Wright Modlin

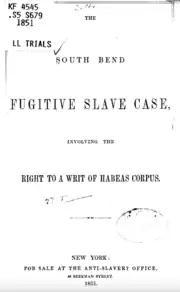
"The South Bend fugitive slave case: involving the right to a writ of habeas corpus", 1851, image from the Library of Congress

On October 9, 1847, David and Lucy Powell, and their sons, George, James, Lewis, and Samuel, escaped from their slaveholder, John Norris of Boone County, Kentucky. After heading north into free states, they settled near Cassopolis, Michigan, where they operated a farm. In the middle of the night, on September 27, 1849, Norris broke into the Powell's house with eight armed men and captured Lucy and three of her sons. David and one of their sons were out for the evening. Tied up, Lucy and her sons were put into a wagon and headed for Kentucky. Modlin, who was their neighbor, raced on his horse to South Bend, Indiana, about a twenty-mile ride. Modlin hired attorney Edwin B. Cocker who petitioned for a writ of "habeas corpus" before Judge Elisha Egbert, who issued the writ. In the meantime, Norris, the slave catchers, and the Powells went to a spot about a mile south of South Bend. A deputy sheriff served Norris the writ and the Powells were brought to South Bend.